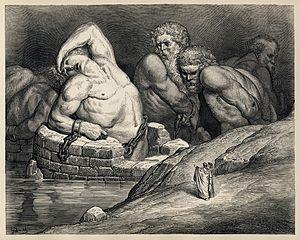
Illustration par Gustave Doré de l'enfer de Dante (La Divine Comédie). Planche LXV, Chant XXXI